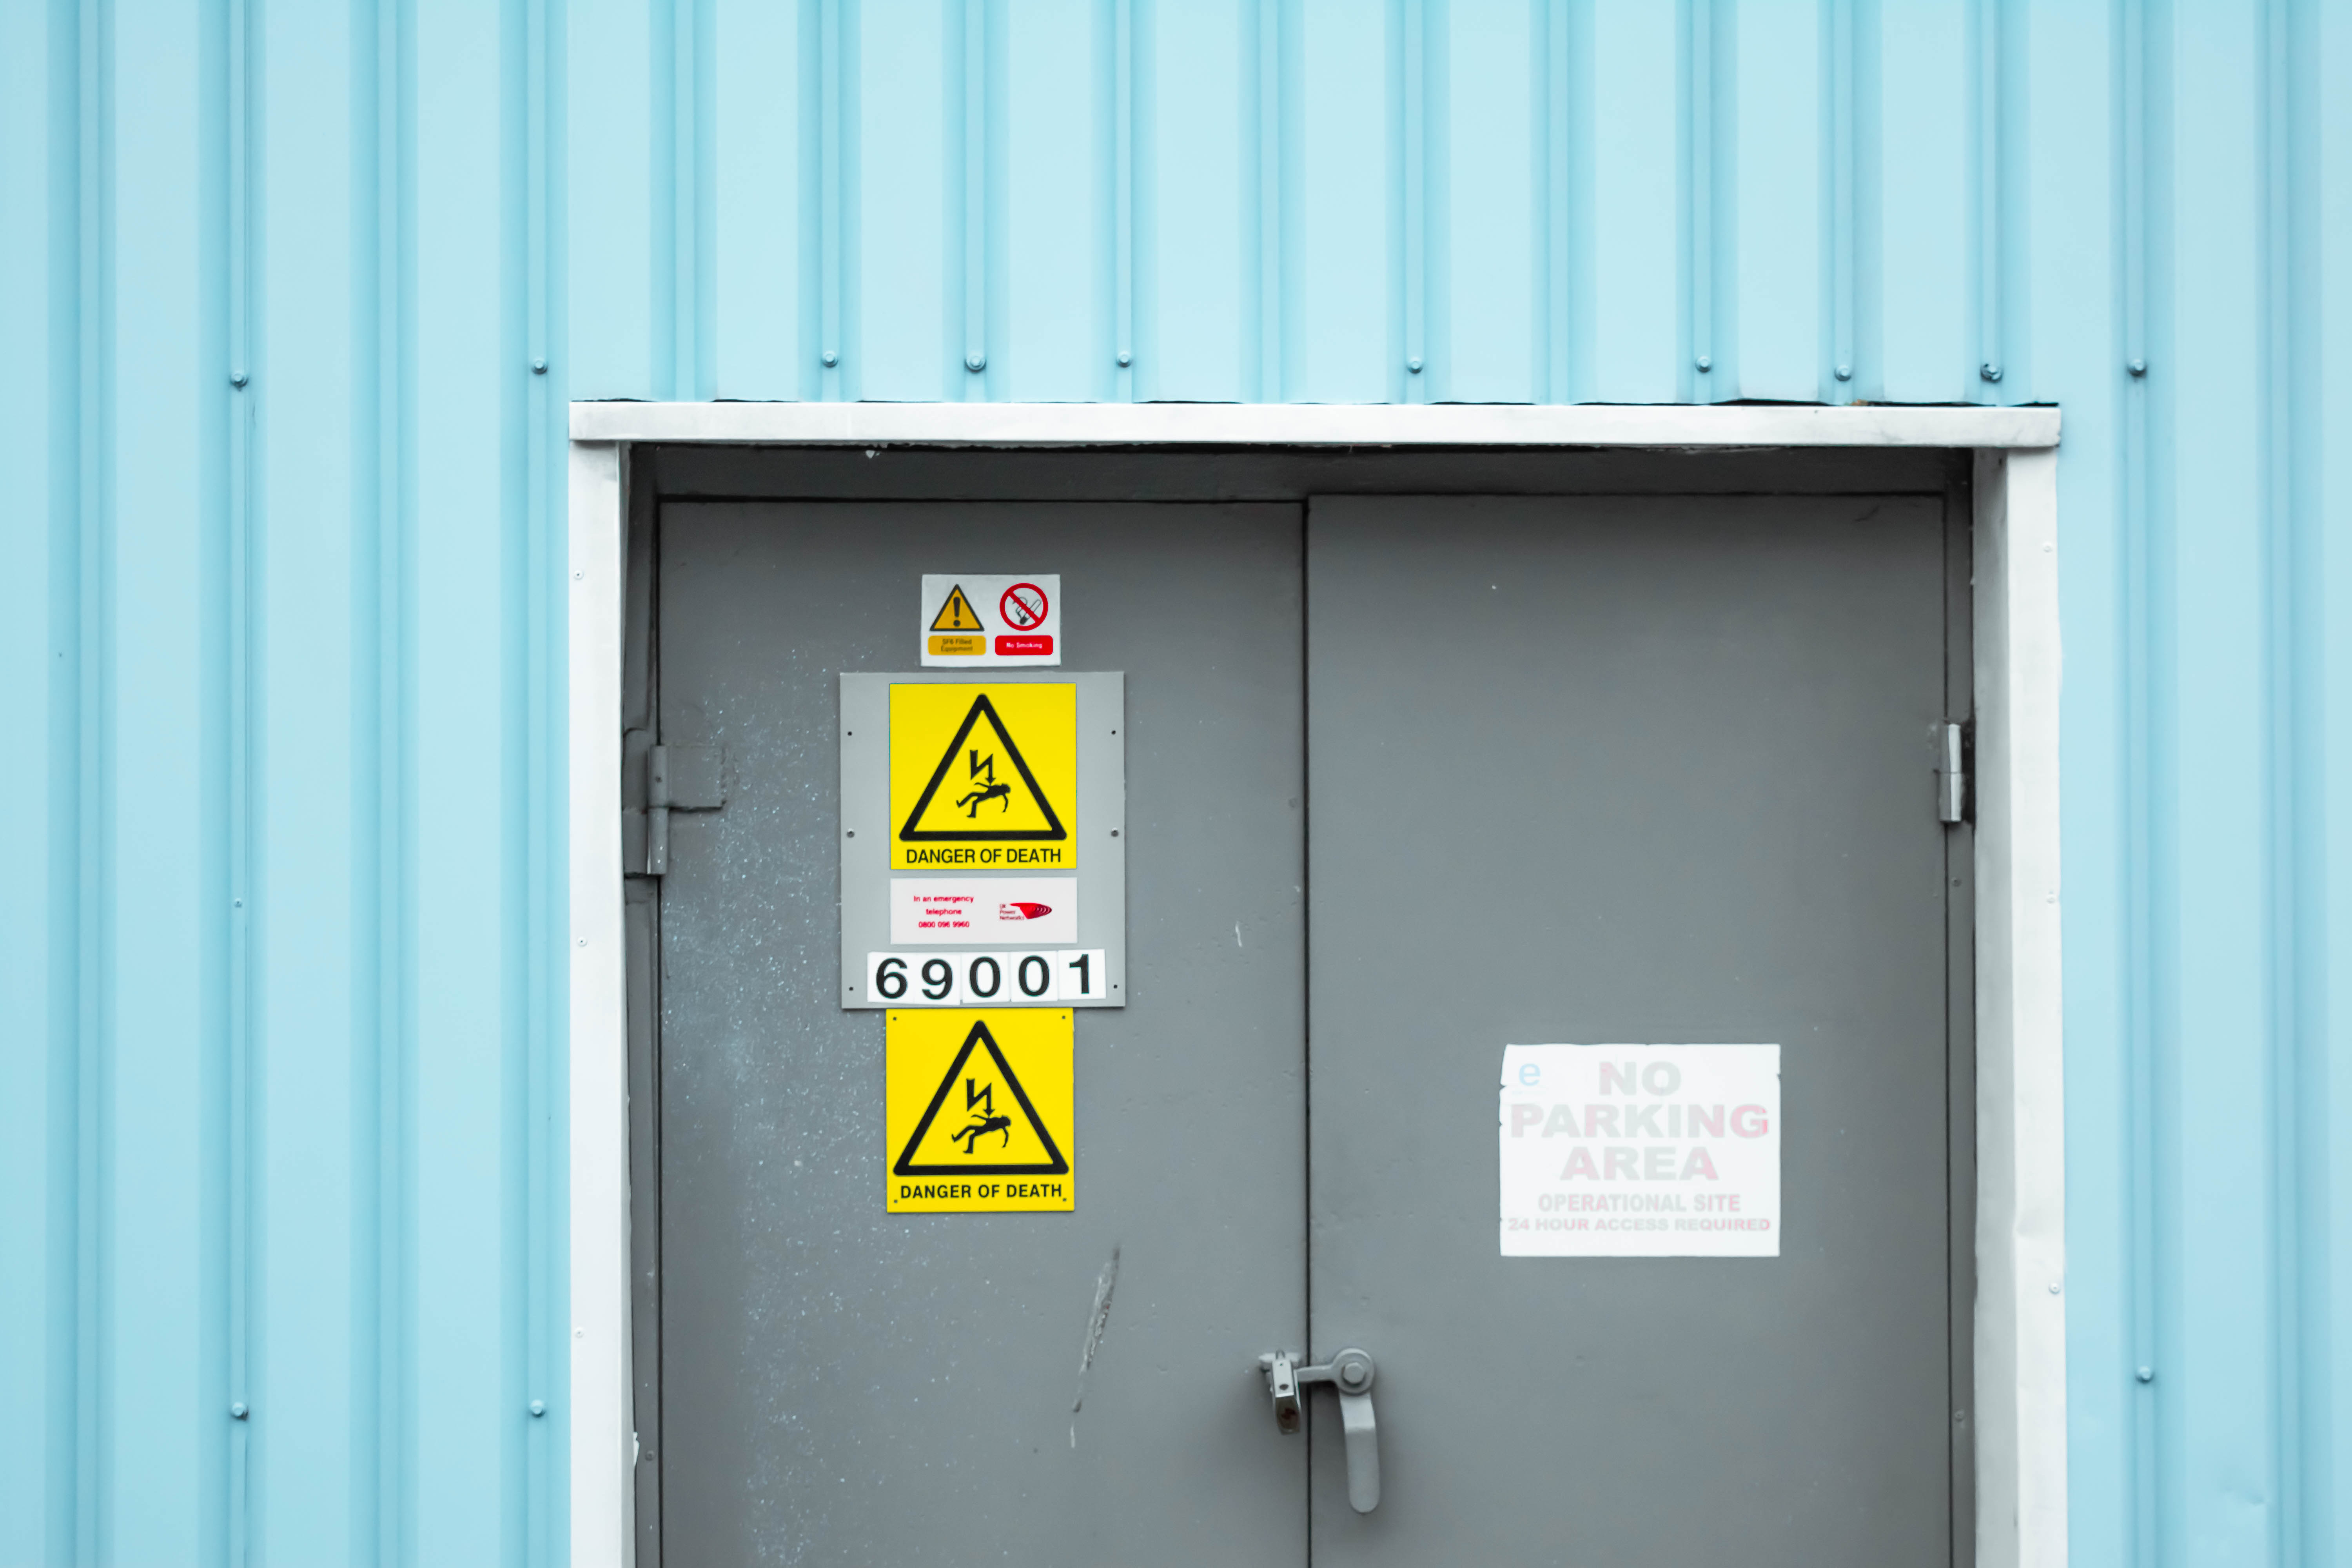
architecture, wall, blue, signage, door, interior design, pastel, danger, public toilet, window covering